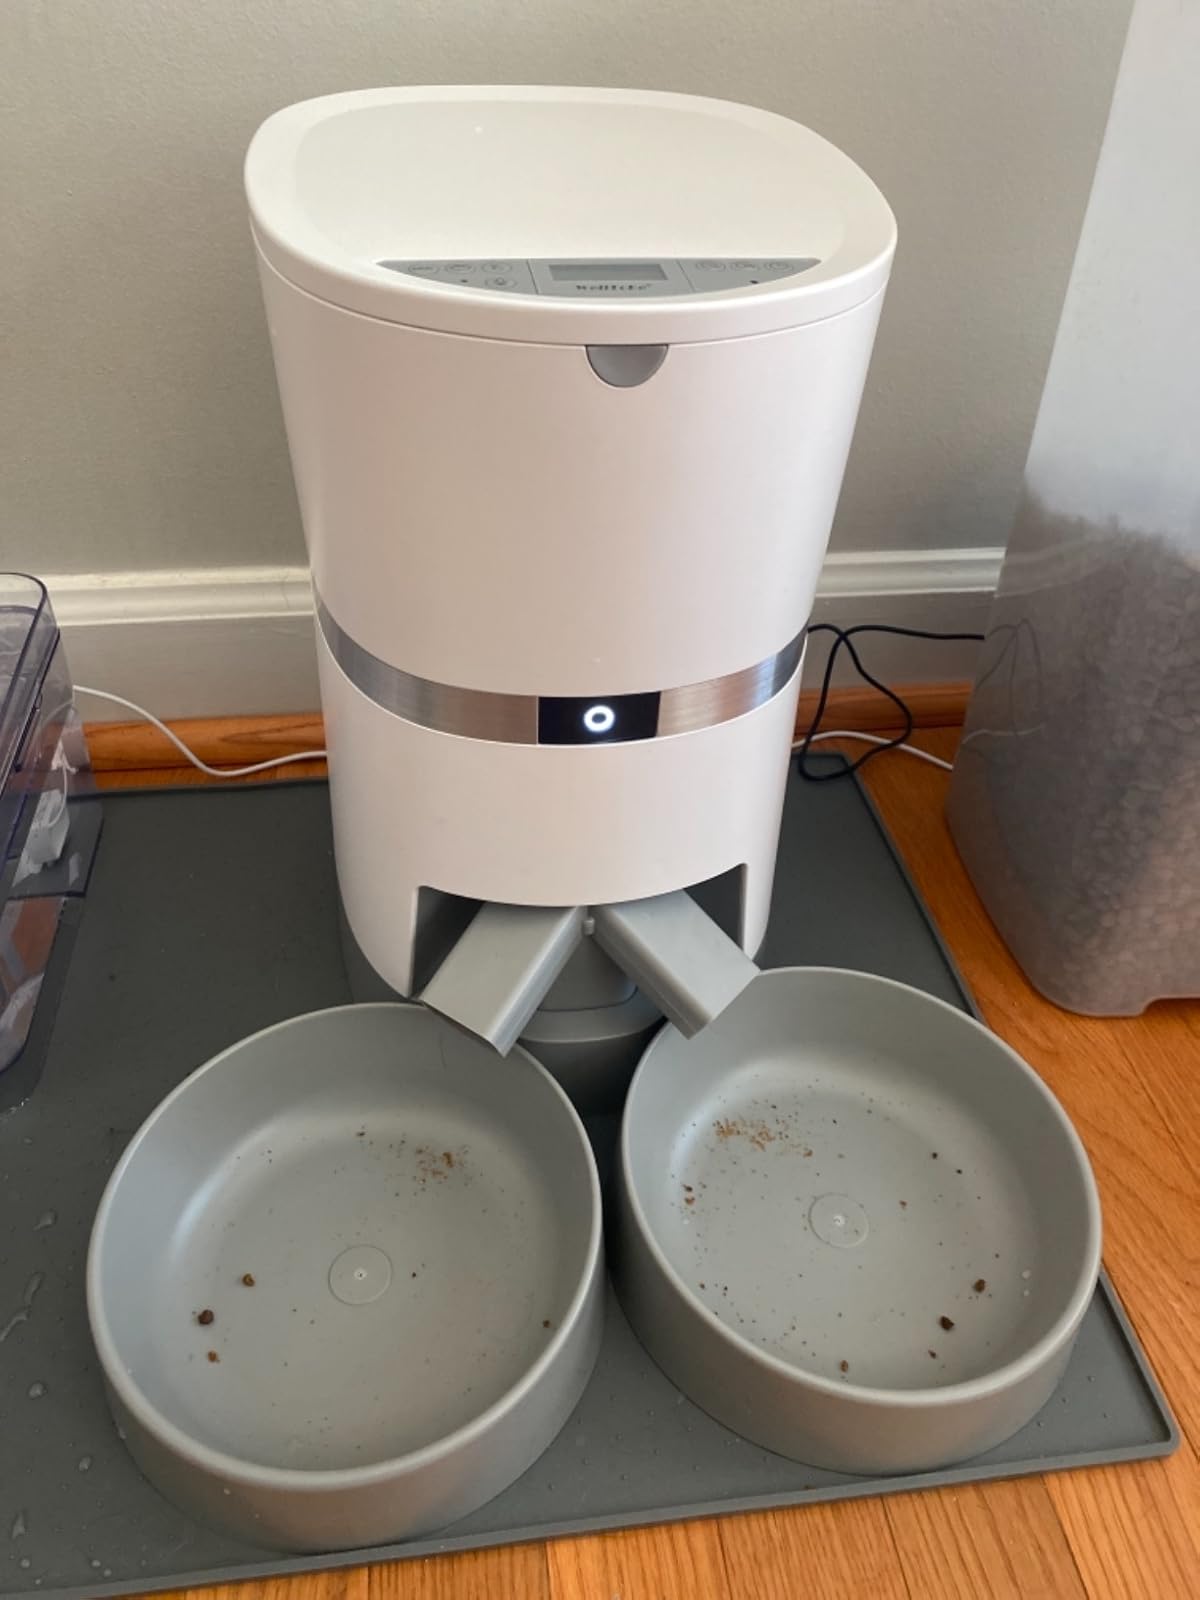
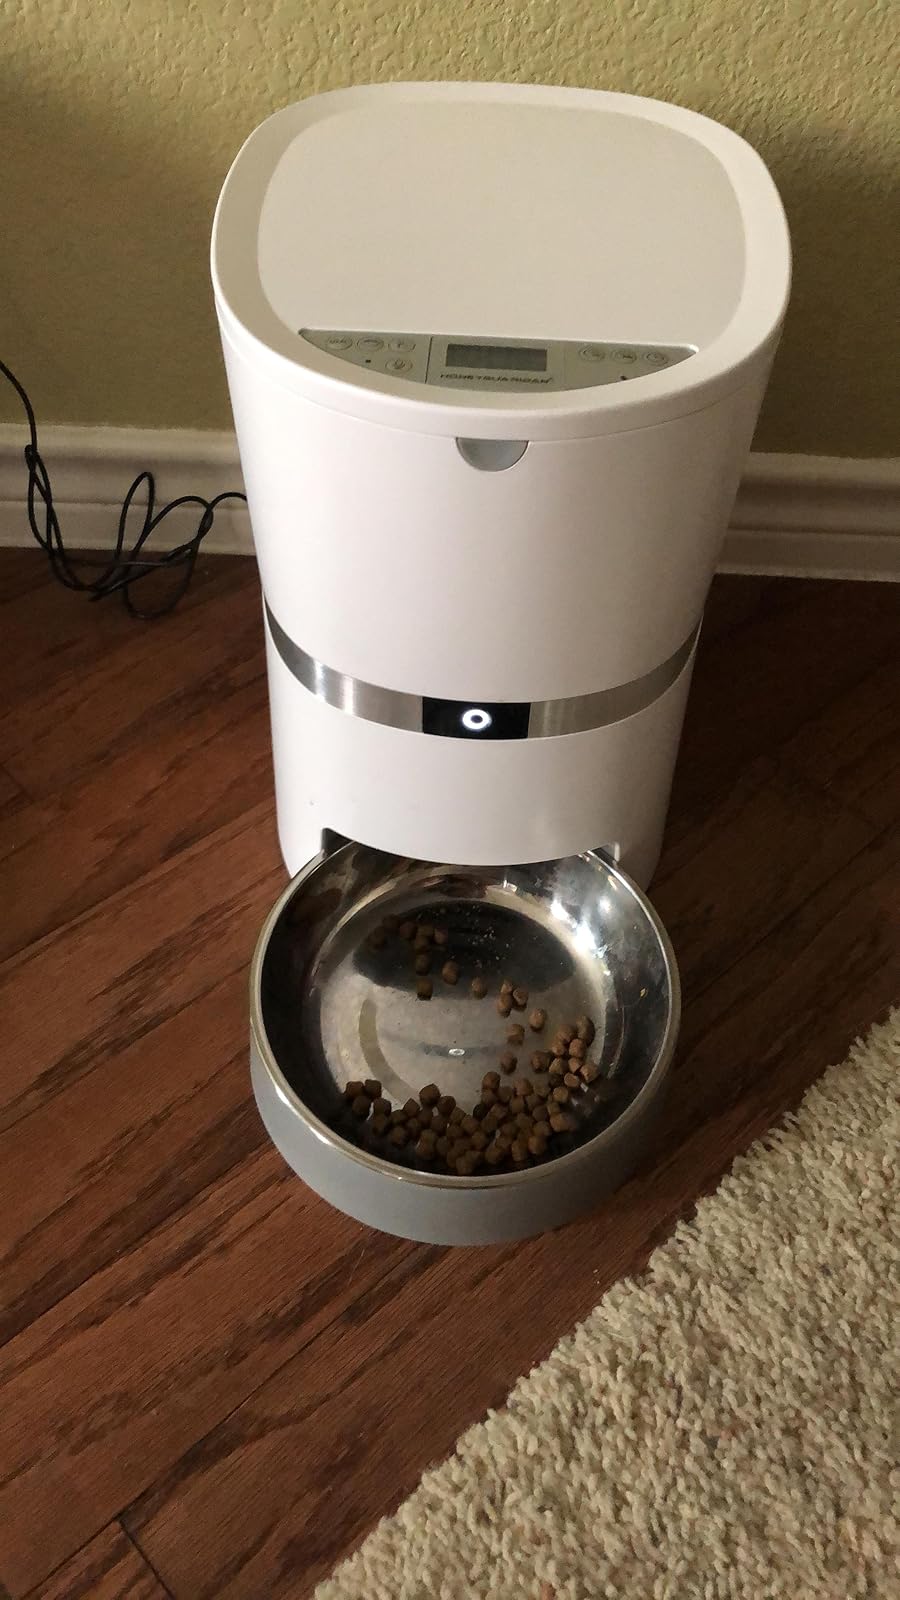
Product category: items_feeder
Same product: no